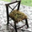
Label: chair